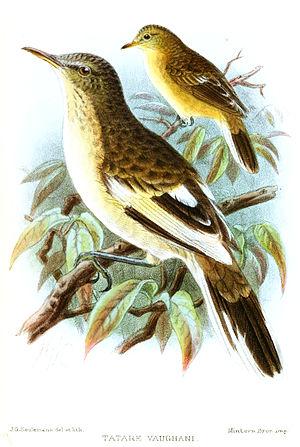
La Rousserolle des Pitcairn est une espèce d'oiseaux de la famille des Acrocephalidae endémique de l'archipel des Pitcairn, dans le Pacifique. C'est une espèce monotypique.